Queen Adelaide, Cambridgeshire

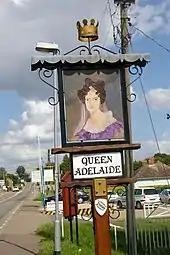
Queen Adelaide sign in the hamlet

The hamlet is named after a pub, which in turn was named after the British queen Adelaide of Saxe-Meiningen. The hamlet did not exist until the 19th century, when the railways reached Ely and the pub was built.